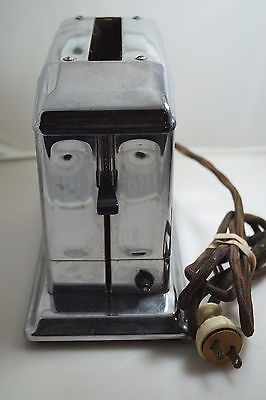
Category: toaster